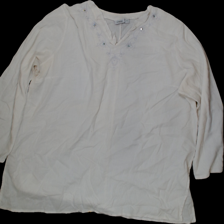
View: front
Type: Blouse
Category: Ladies
Brand: Lindex
Colors: White
Material: 100% Cotton
Cut: V-collar
Trend: No trend
Stains: Yes
Damage: 3
Price range: <50
Recommended usage: Export
Comment: Size 54